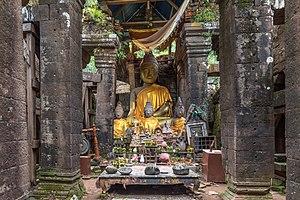
Statues du Bouddha habillé assis, table avec des pierres et reliques bouddhistes, dans le complexe du temple hindou khmer de Wat Phou, province de Champasak, sud du Laos.
Le Vat Phou surplombe une colline des monts Pasak, située dans la province de Champassak, à l’extrême sud du Laos. Le point culminant de la chaîne de montagne, le Phou Kao, a une forme particulière, identifiée dans l’antiquité à un lingam, symbole phallique de Shiva, d’où son nom ancien de Lingaparvata, et sa réputation de montagne sacrée. Une source présente sur le site a vraisemblablement incité les anciens rois de la région à installer là un sanctuaire shivaïte.